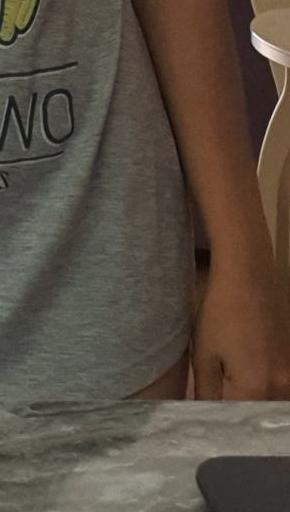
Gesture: no_gesture